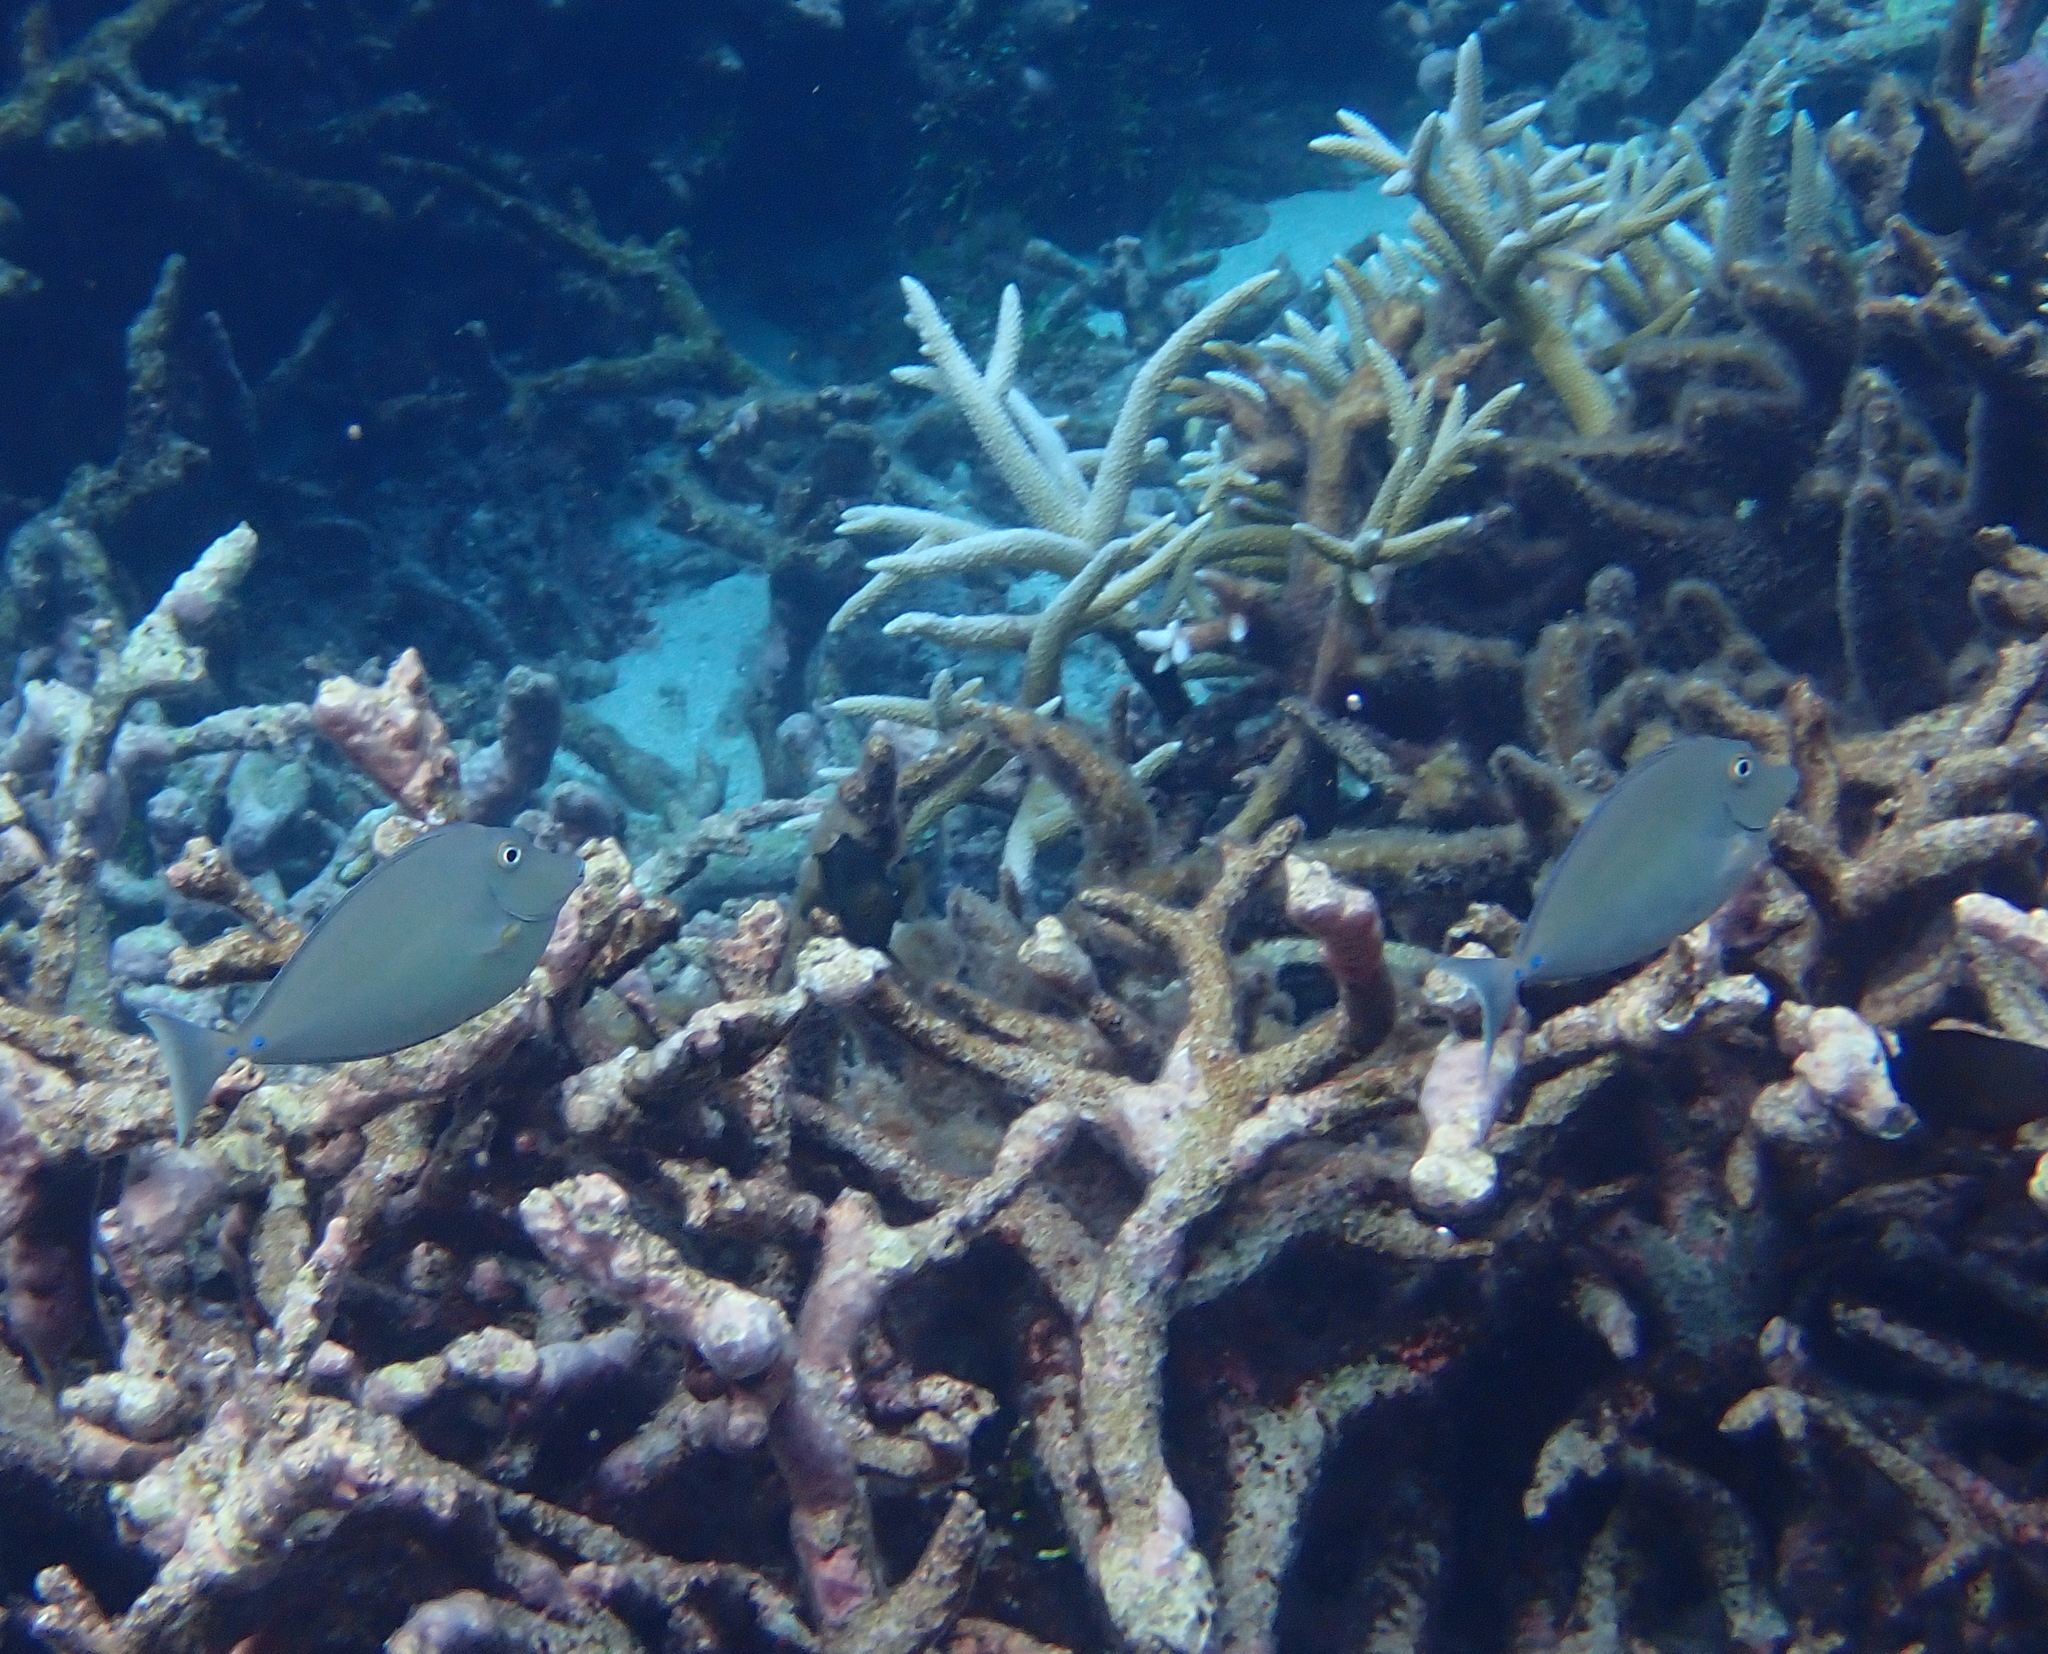
Naso unicornis (Bluespine Unicornfish)